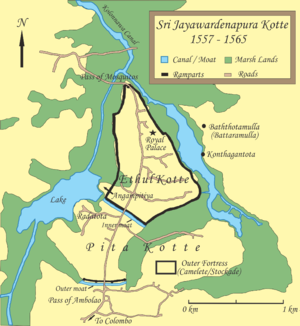
Le Royaume de Kotte est une monarchie qui a existé au XVᵉ siècle. Le royaume était centré sur sa capitale forteresse Sri Jayawardenapura Kotte, l'actuelle capitale du Sri Lanka.